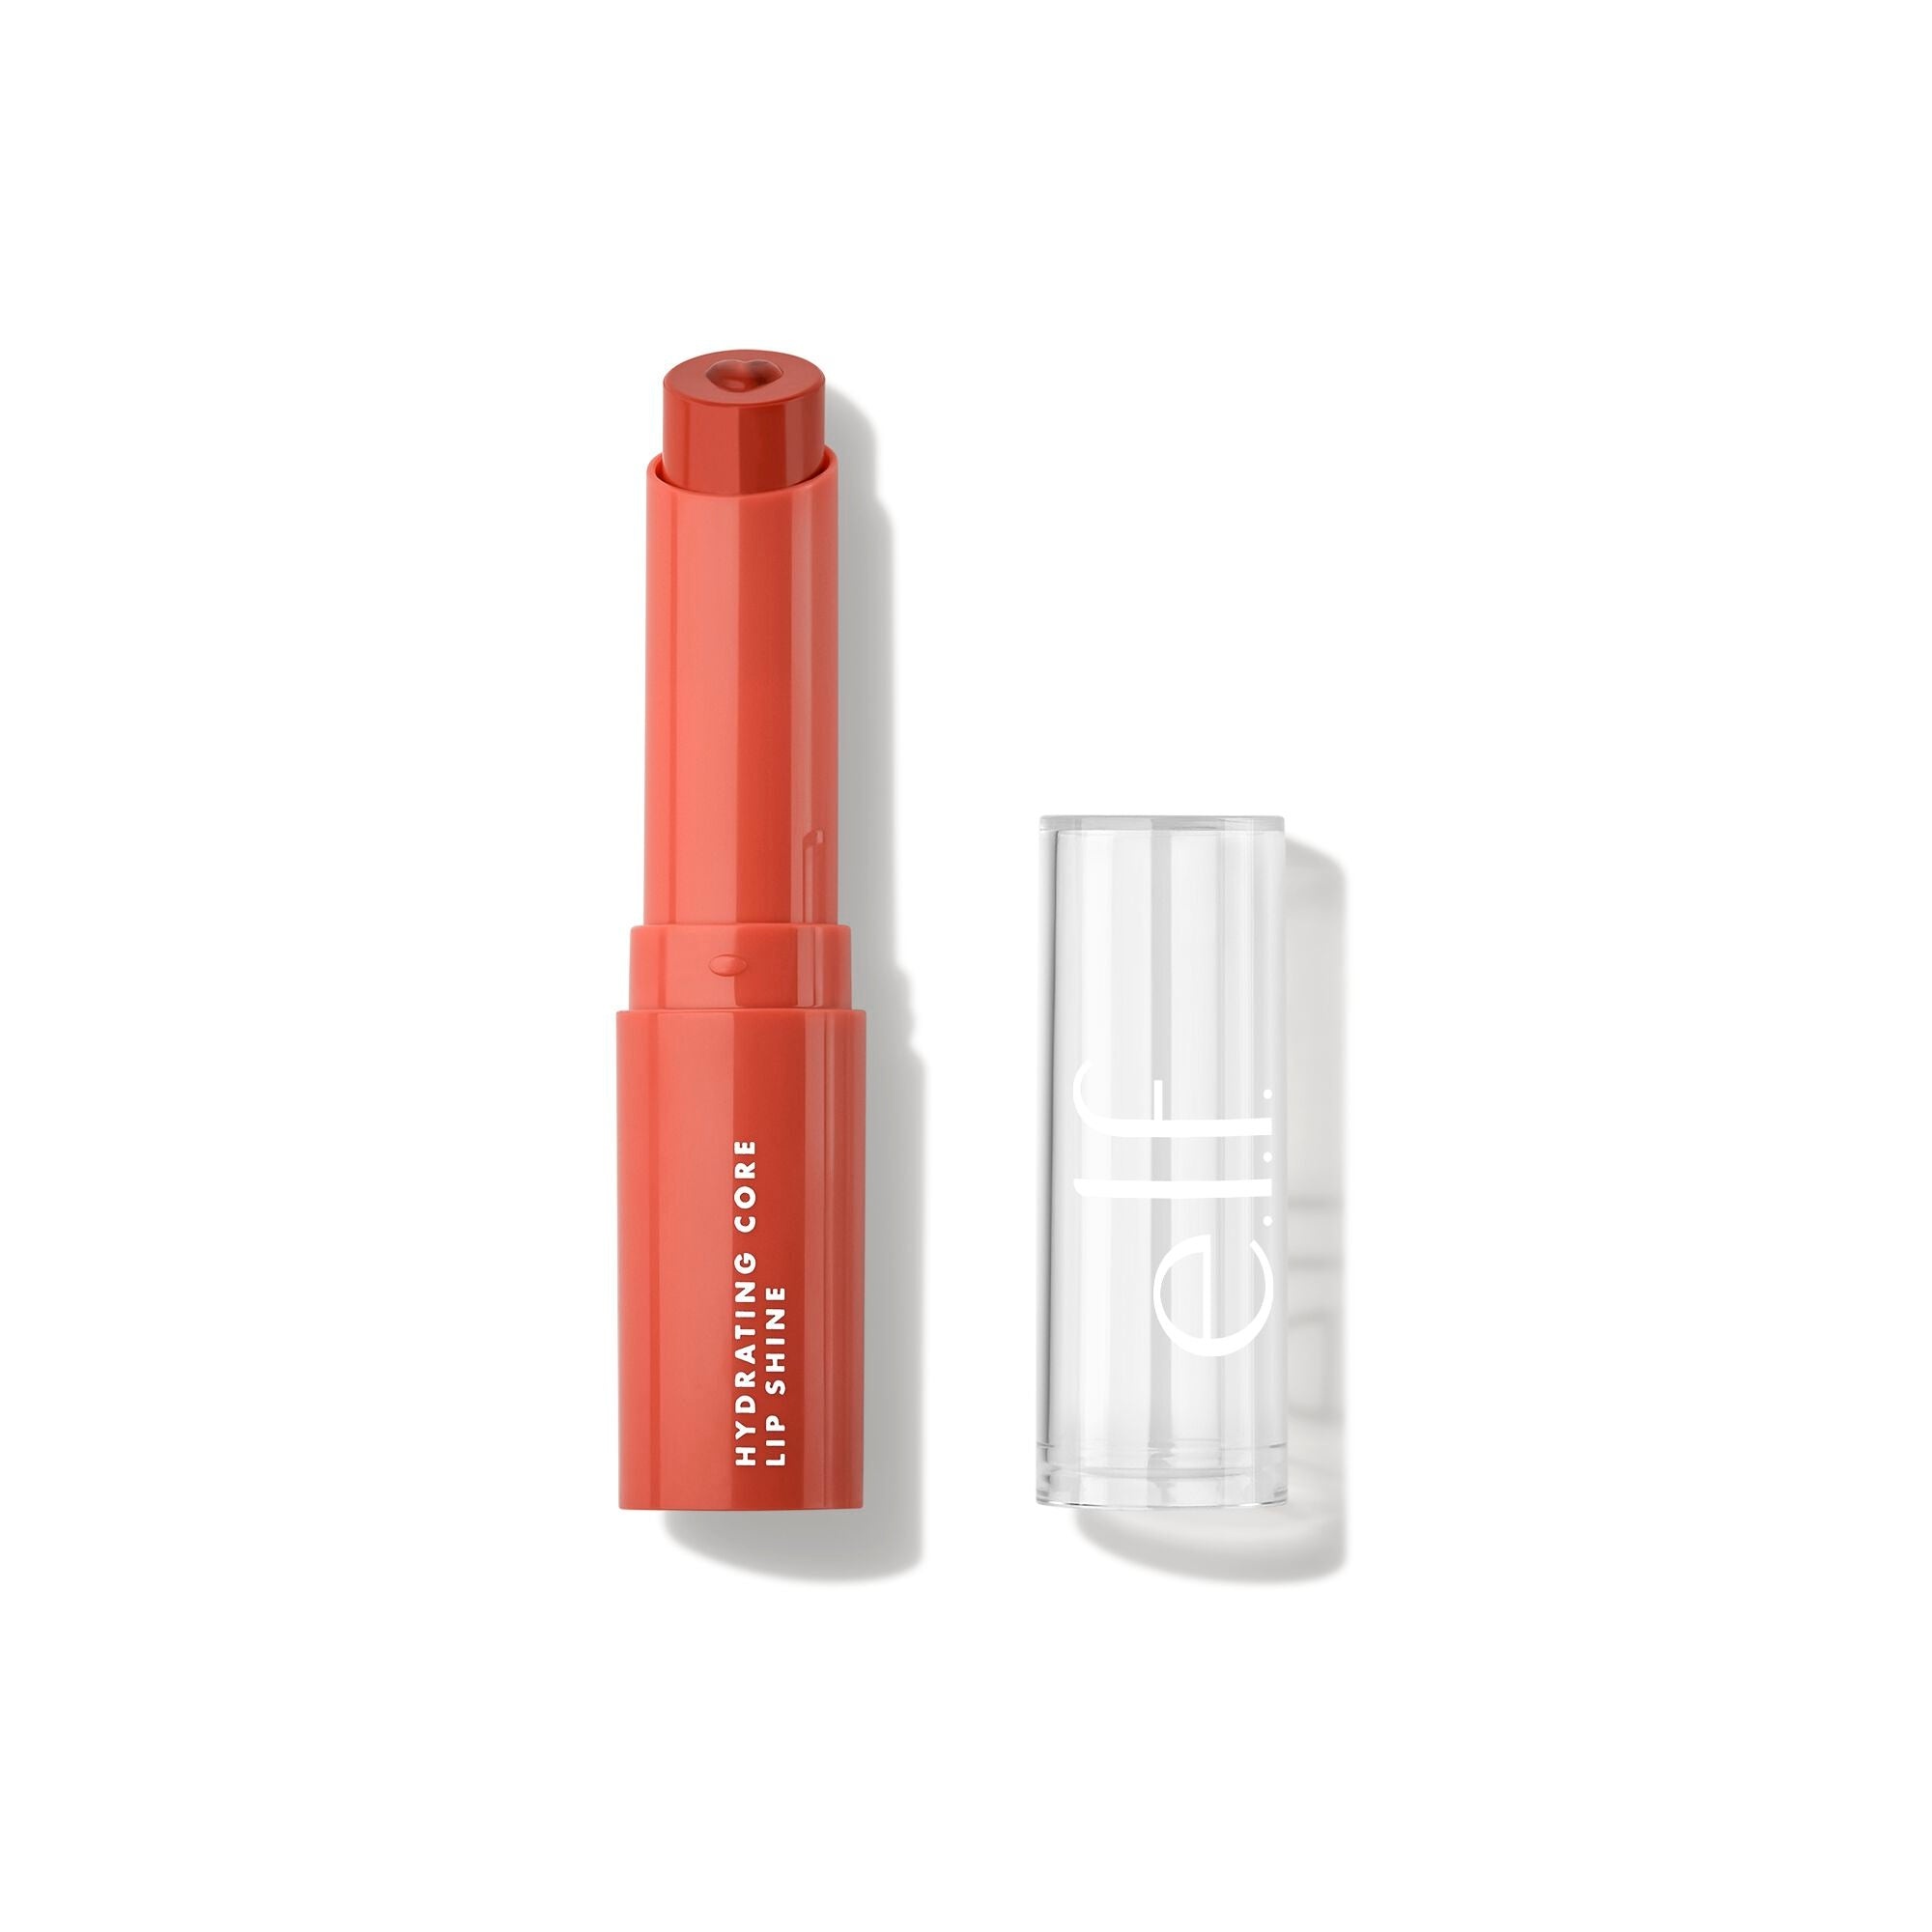
e.l.f. Hydrating Core Lip Shine
A 2-in-1 melting lip balm combining an outer shell with a hint of color and an inner heart shaped core packed with skincare benefits. Infused with vitamin E toÂ give your lips the nourishment theyâ€™ve been looking for. Its hydrating core will sure make your heart skip a beat! How To Use Apply hydrating lip shine directly to lips in a swiping motion, starting from the middle of the lips and moving towards the corners.
Brand: e.l.f. Cosmetics
Category: Health & Beauty > Personal Care > Cosmetics > Makeup > Lip Makeup > Lip Gloss